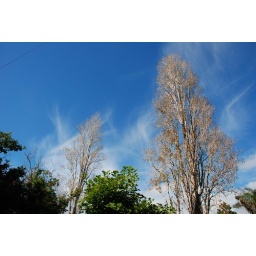
This tree look like silver in colour.